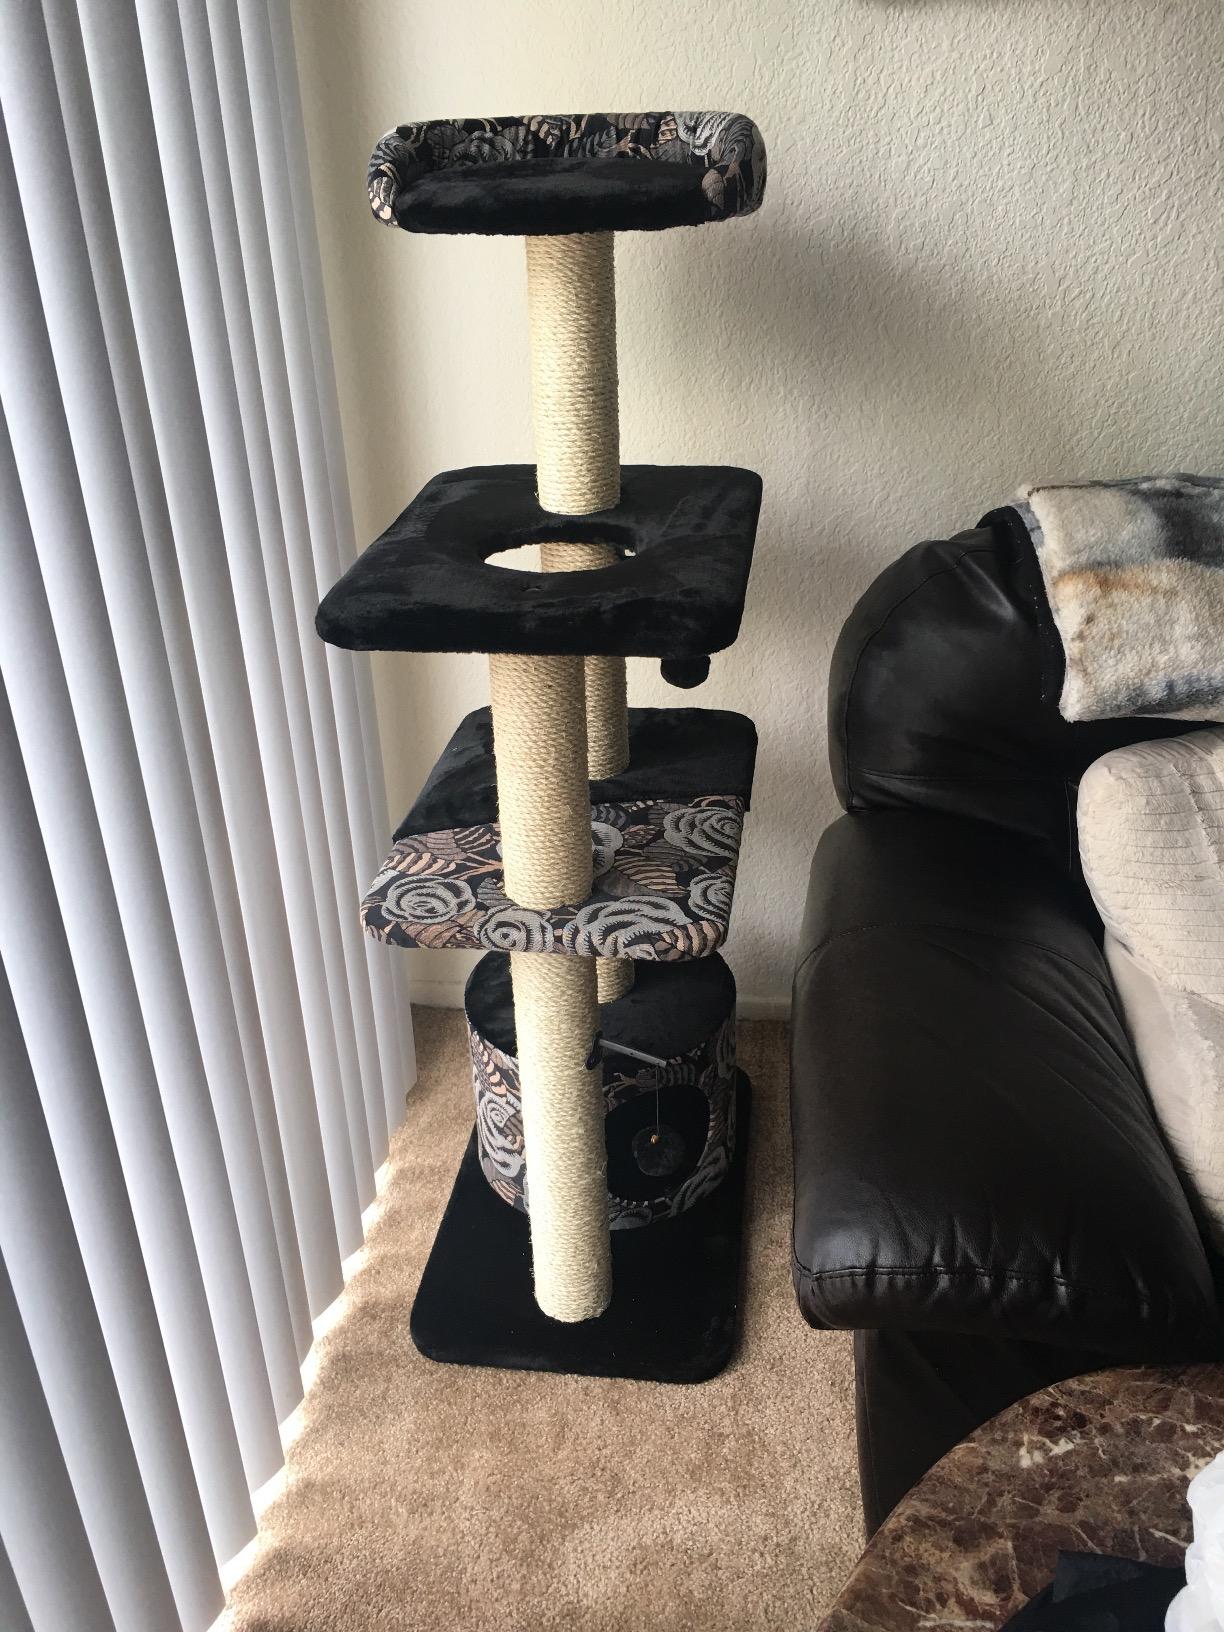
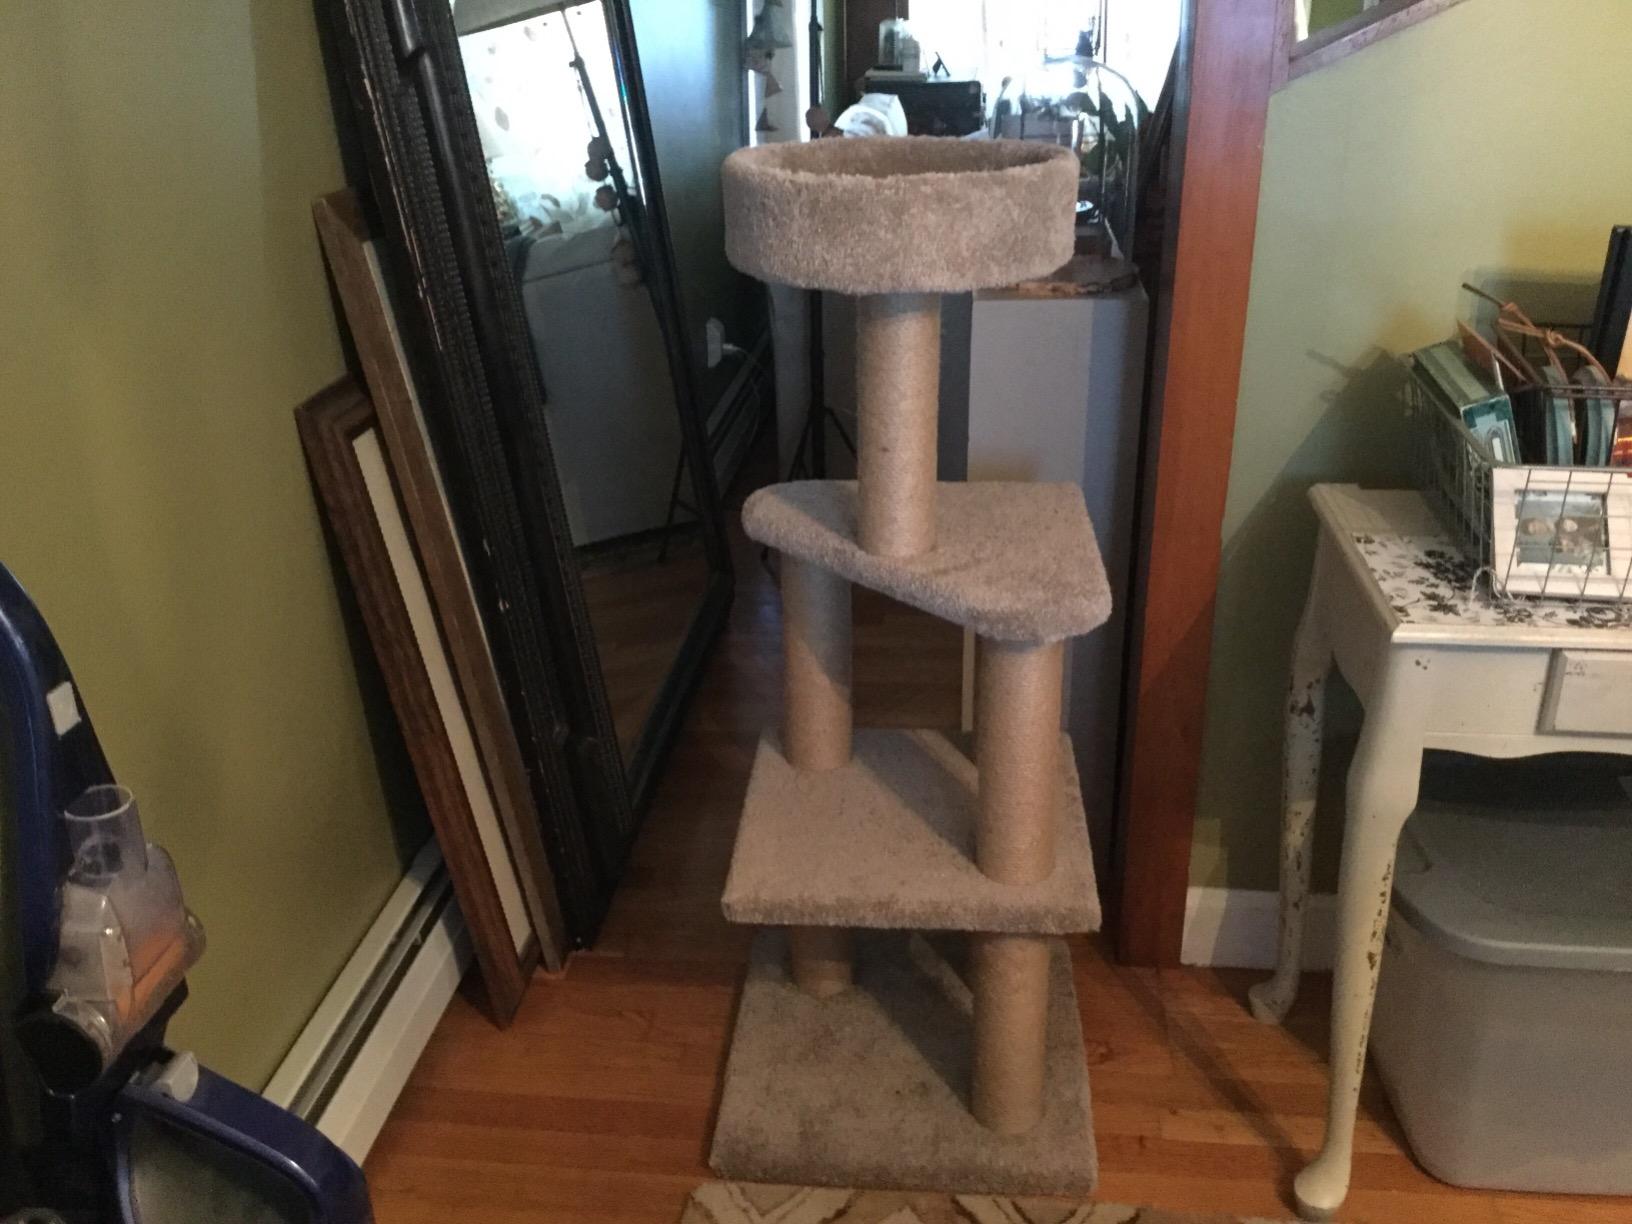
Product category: items_cat tree
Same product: no